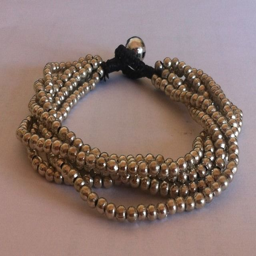
strands of intricately hand woven waxed cord and lots starry beads make up this dreamy bracelet .